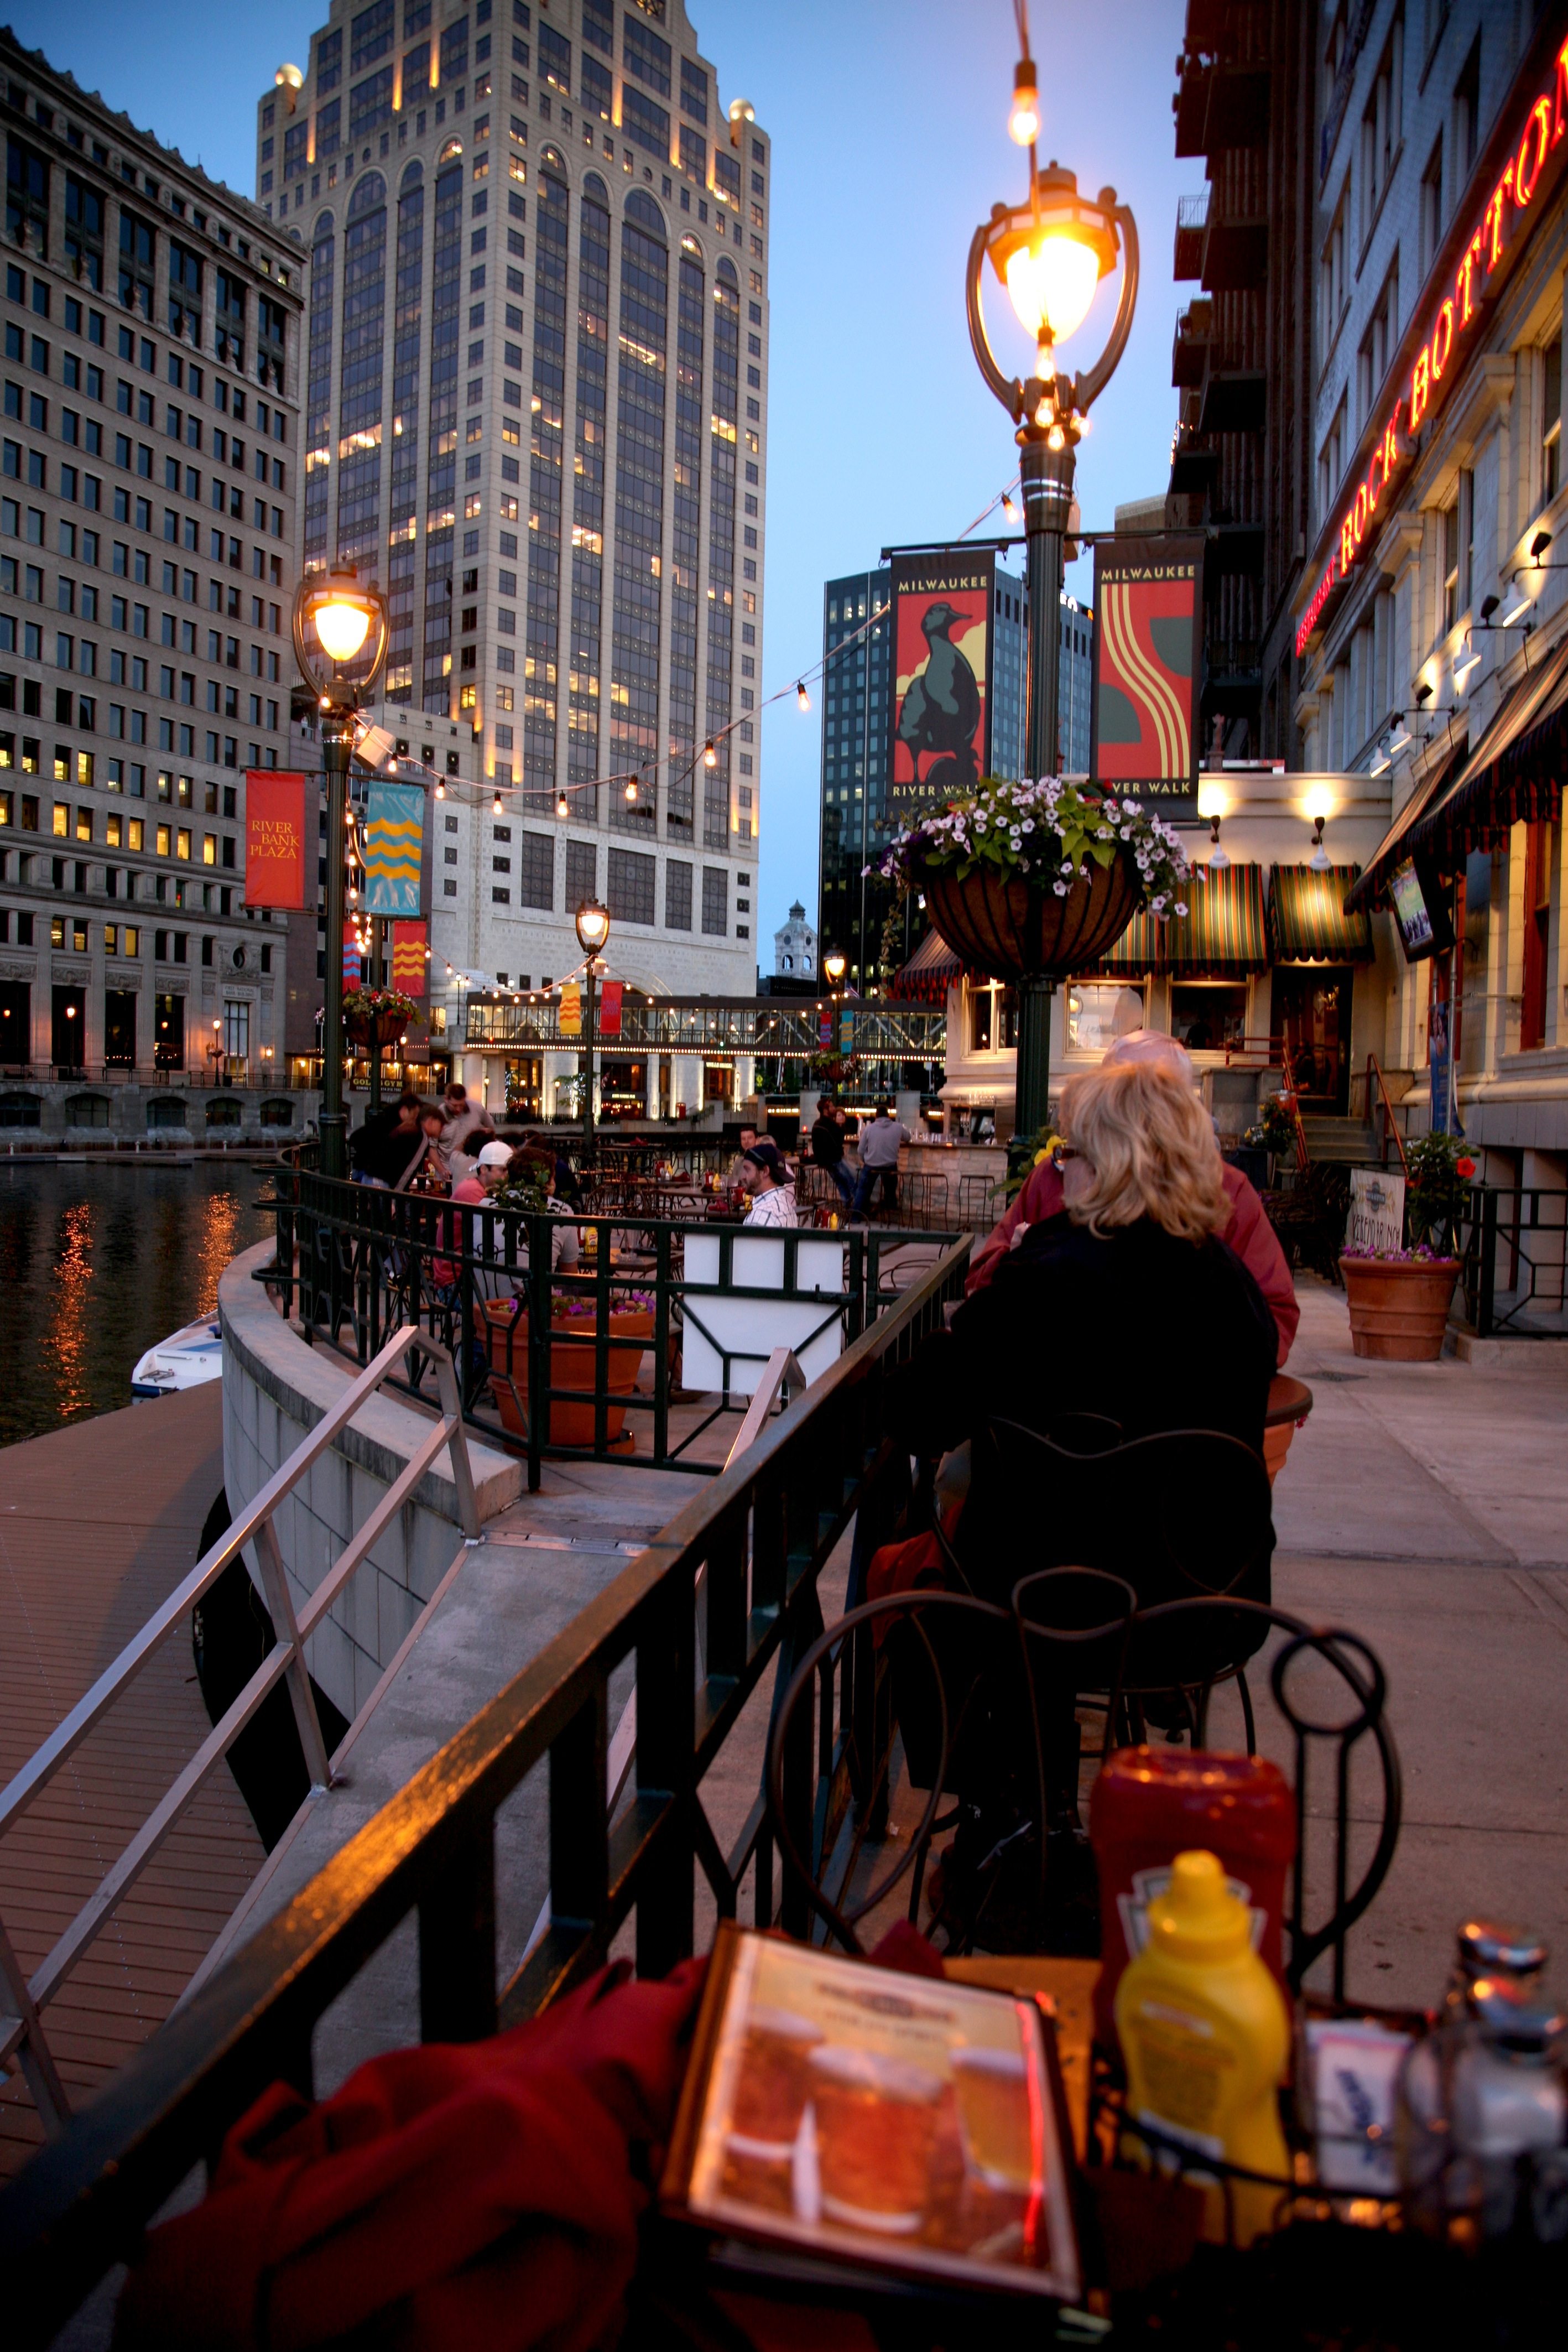
night, restaurant, cityscape, downtown, bar, evening, metropolis, wisconsin, milwaukee